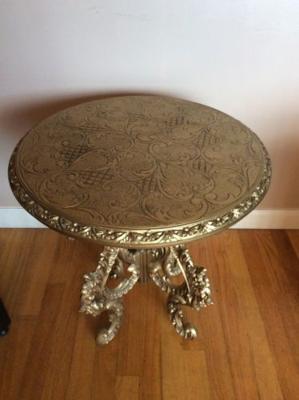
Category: table